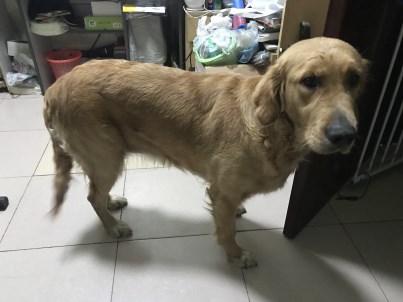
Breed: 5355-n000126-golden_retriever